Colonization of Mars

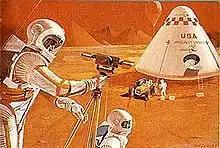
An expedition-style crewed mission would operate on the surface, but for limited amounts of time.

The colonization of Mars is the proposed process of establishing permanent human settlements on the planet Mars. Most colonization concepts focus on settling, but colonization is a broader ethical concept, which international space law has limited, and national space programs have avoided, instead focusing on human mission to Mars for exploring the planet. The settlement of Mars would require the migration of humans to the planet, the establishment of a permanent human presence, and the exploitation of local resources.